California

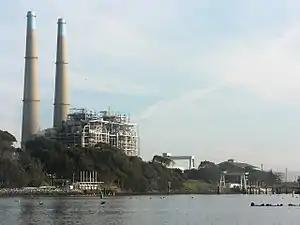
Moss Landing Power Plant, located on the coast of Monterey Bay

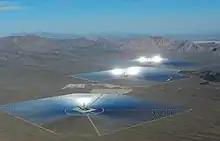
Ivanpah Solar Power Facility, located in the Mojave Desert

California has 18 major professional sports league franchises, far more than any other state. The San Francisco Bay Area has five major league teams, while the Greater Los Angeles Area is home to ten. San Diego has two major league teams and Sacramento has one. The NFL Super Bowl has been hosted in California 12 times at five different stadiums: Los Angeles Memorial Coliseum, the Rose Bowl, Stanford Stadium, Levi's Stadium, and San Diego Stadium. A thirteenth, Super Bowl LVI, was held at SoFi Stadium in Inglewood on February 13, 2022.